British cavalry during the First World War

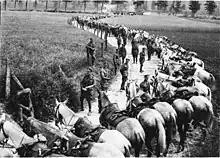
This image of the 2nd Dragoons (Royal Scots Greys) demonstrates the amount of road a cavalry regiment occupied.

By September 1914, the cavalry division was numbered the 1st Cavalry Division. It was joined by the 2nd Cavalry Division, which had been formed on 6 September, and the 3rd Cavalry Division, formed on 29 September. By the end of the year another six British cavalry regiments (as well as artillery and support elements), which had been in India, were now in France serving in two cavalry divisions that were part of the British Indian Army. The 1st Indian Cavalry Division arrived in November and the 2nd Indian Cavalry Division in December. They were renumbered the 4th and 5th Cavalry Divisions in December 1916. Although they were numbered, to prevent confusion with similar numbered British and Indian brigades, the latter were generally known by their names: for example, the Mhow Cavalry Brigade instead of the 5th (Mhow) Cavalry Brigade. The three British and two Indian cavalry divisions now came under the command of the British Cavalry Corps and the Indian Cavalry Corps.